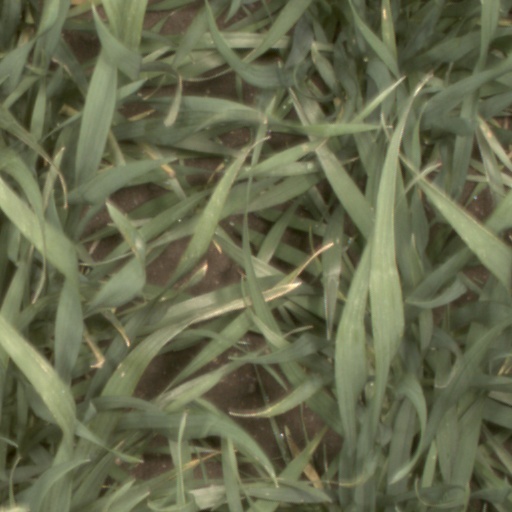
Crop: wheat